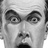
Emotion: surprise